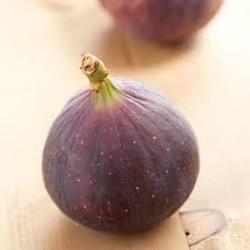
Label: Fig